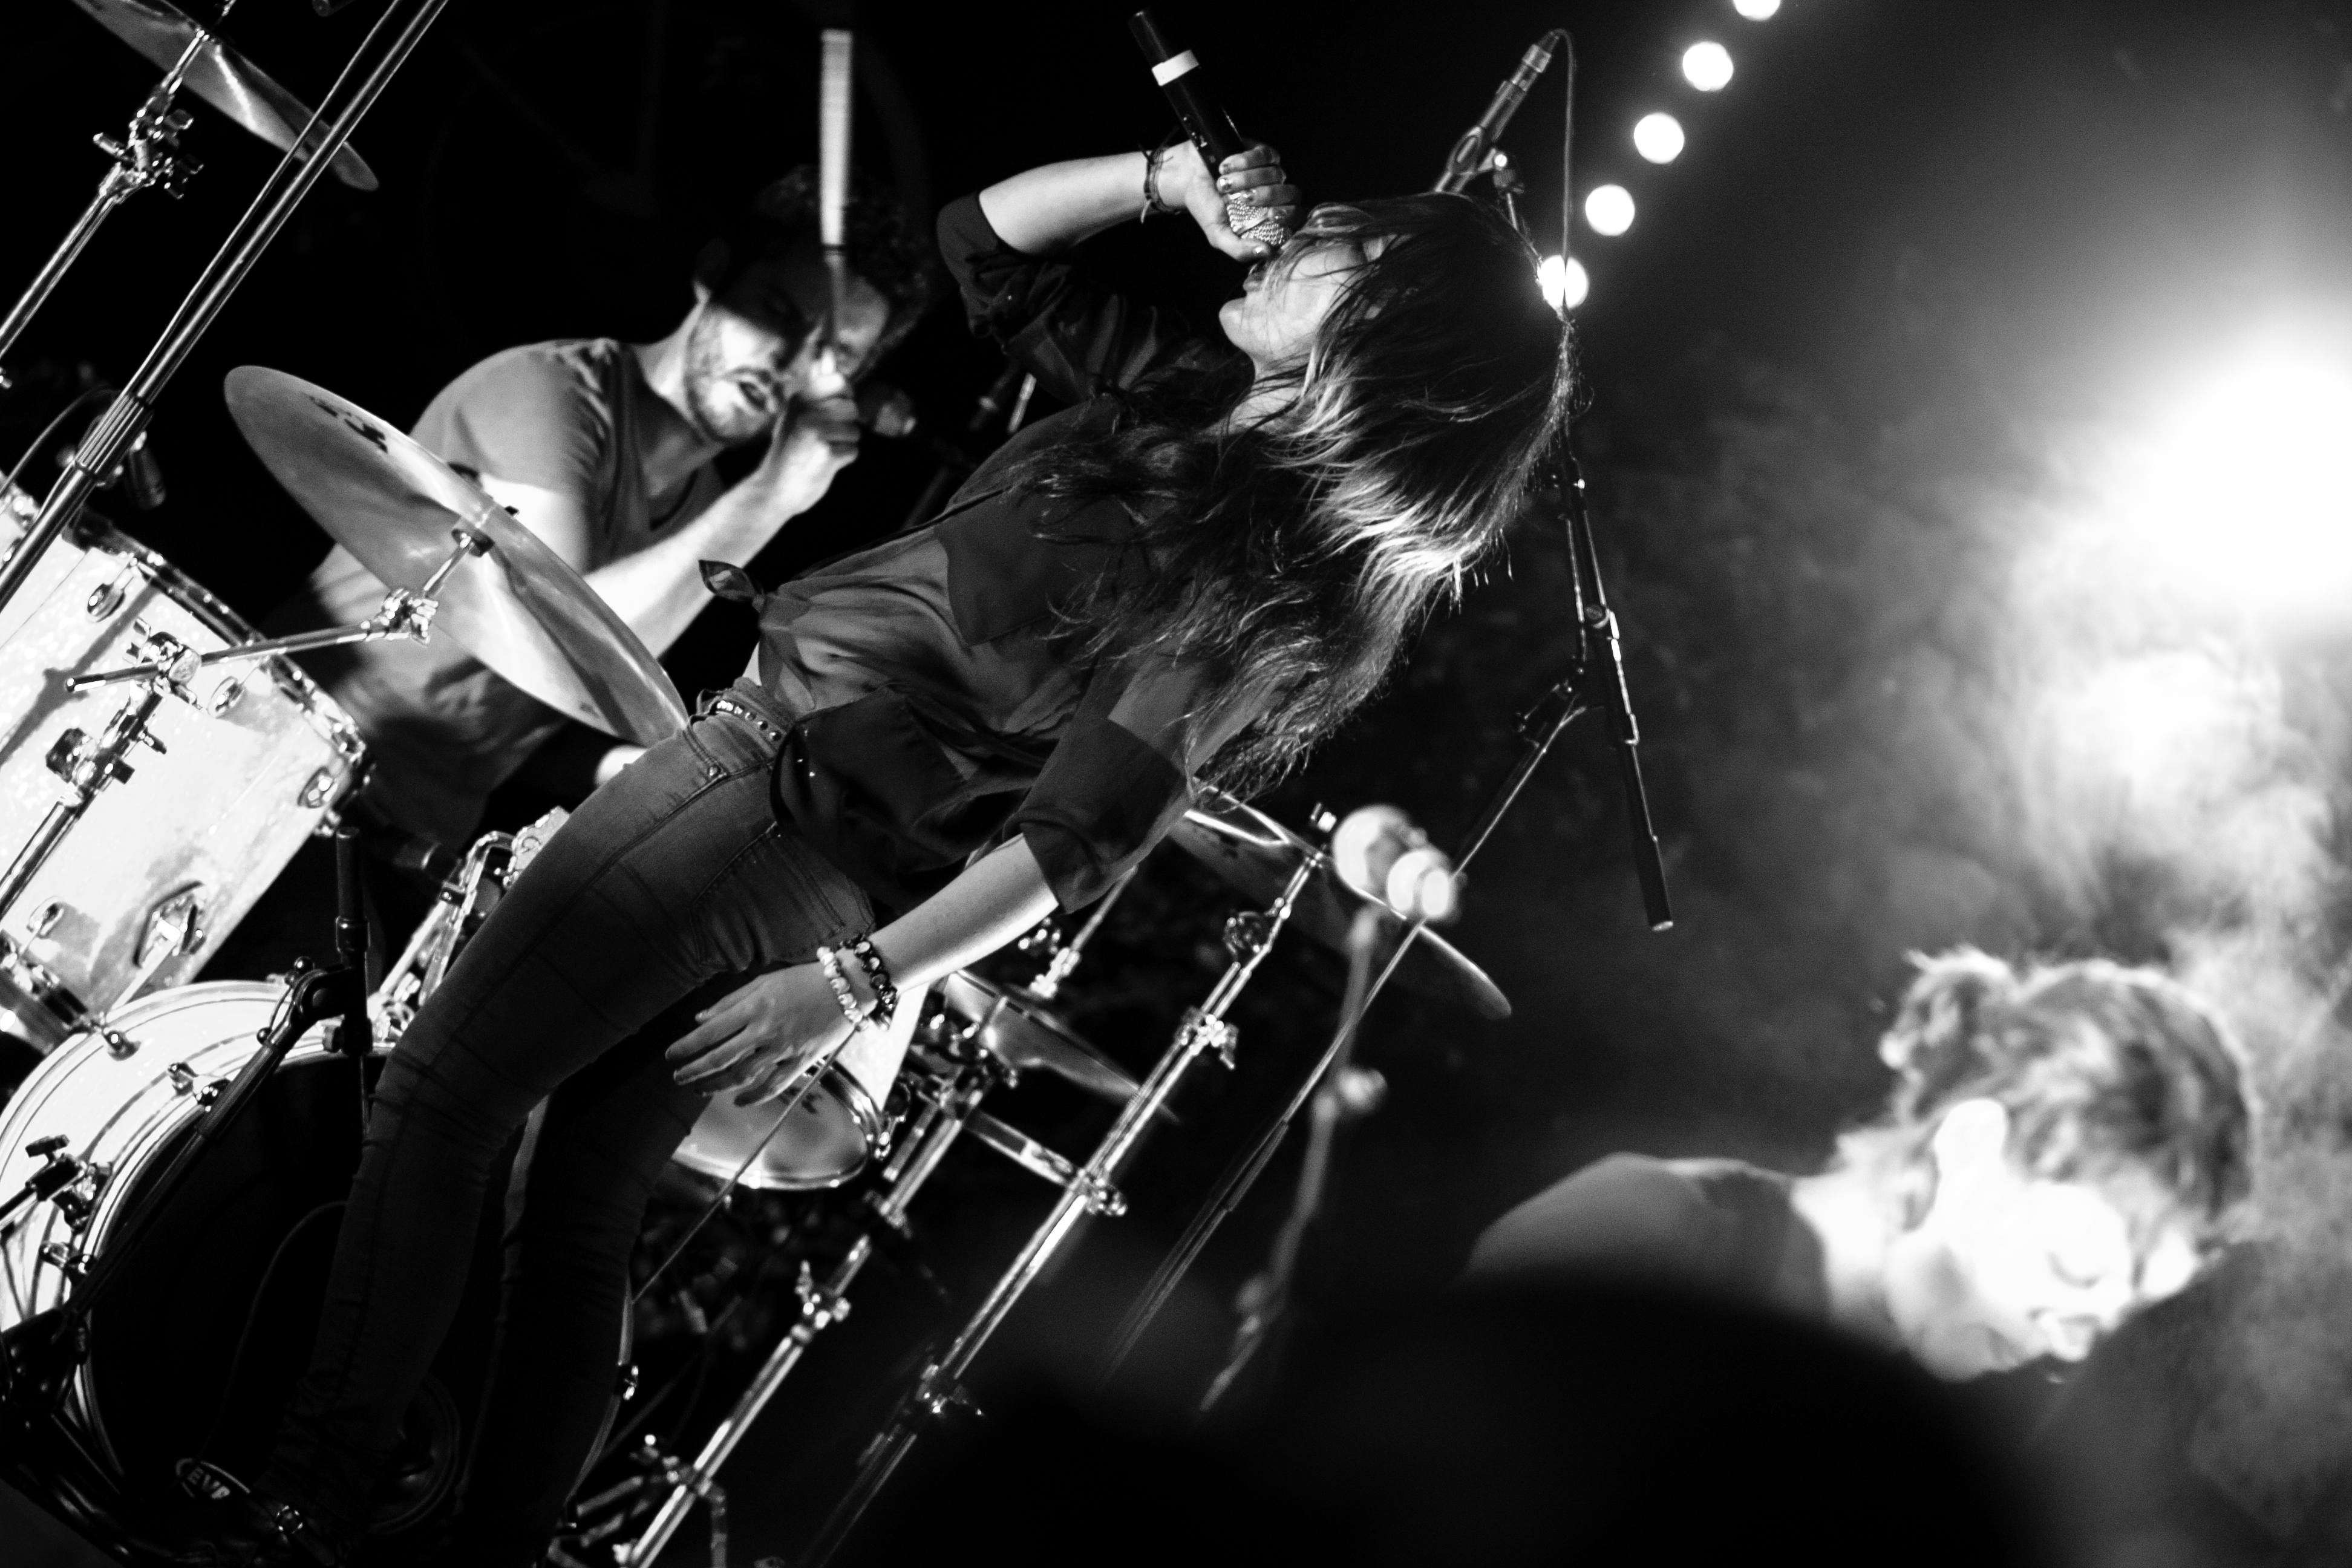
music, black and white, concert, band, live, canon, musician, black, monochrome, festival, 40d, gig, stage, 2012, fete, humanit, fetedelhuma, toyblod, performance, bassist, guitarist, drums, drummer, entertainment, rock concert, monochrome photography, string instrument, musical ensemble